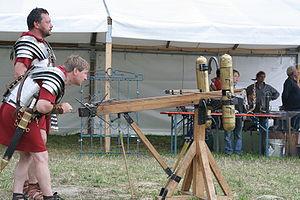
La catapulte est une machine de guerre utilisée pour lancer des projectiles à grande distance, sans emploi d'aucun explosif ; elle est comparable sur ce point à d'autres engins de siège en usage pendant l'Antiquité et au Moyen Âge. Apparentée à la baliste qui, elle, projetait des lances, la catapulte est capable de projeter de lourdes pierres ou, parfois même, des cadavres ou diverses déjections, ceci afin de saper fortement le moral de l'ennemi, lui faire peur, voire propager des infections. La force de propulsion a d'abord été donnée par la flexion d'un arc géant puis, dans les engins plus perfectionnés, par la torsion d'un « ressort » constitué d'un faisceau de fibres.